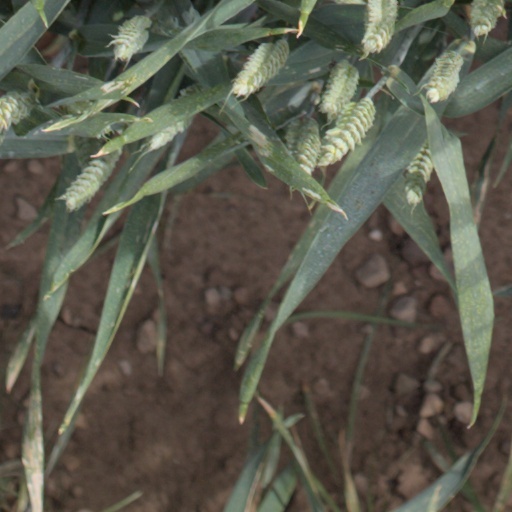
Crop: wheat